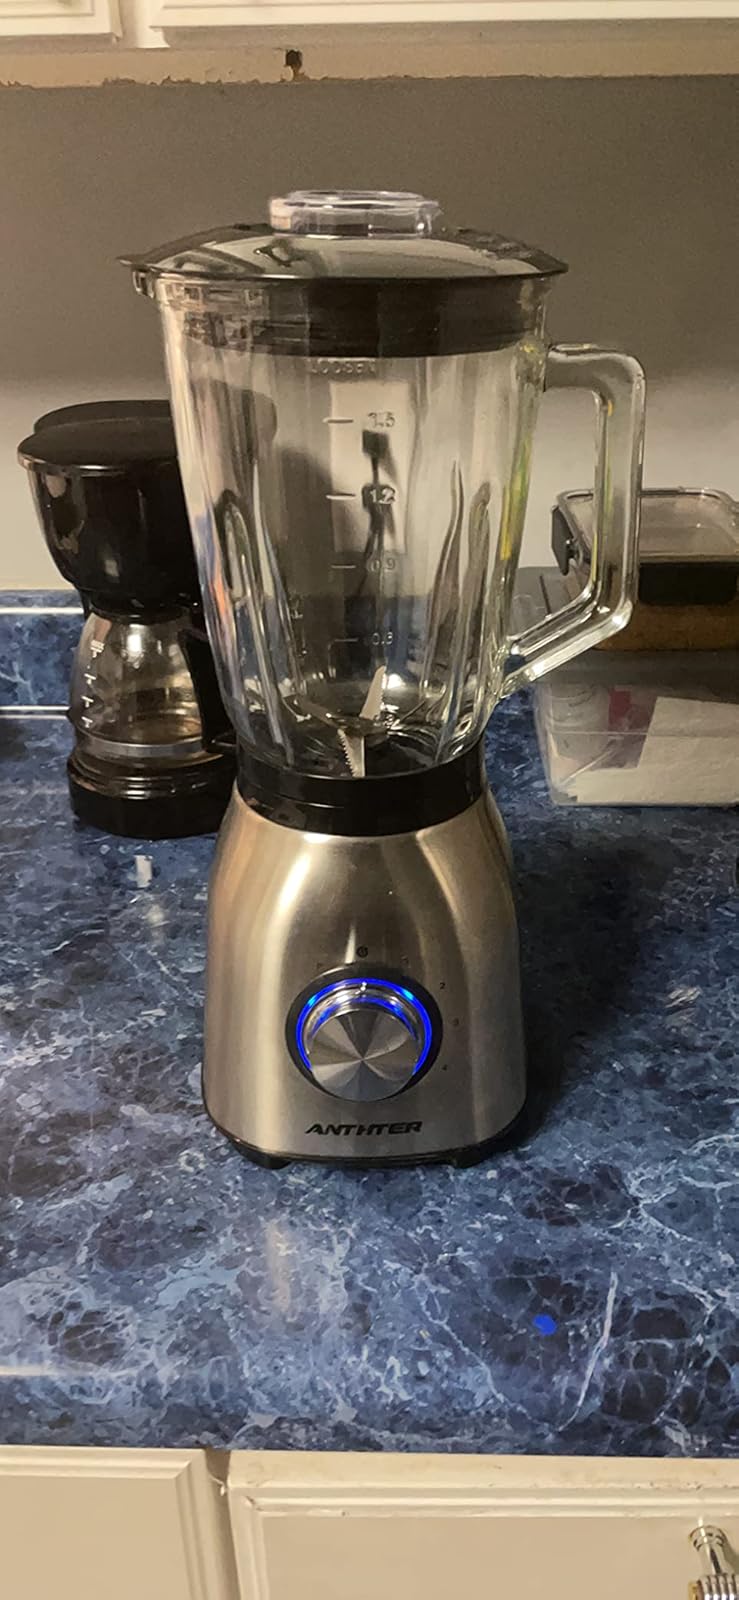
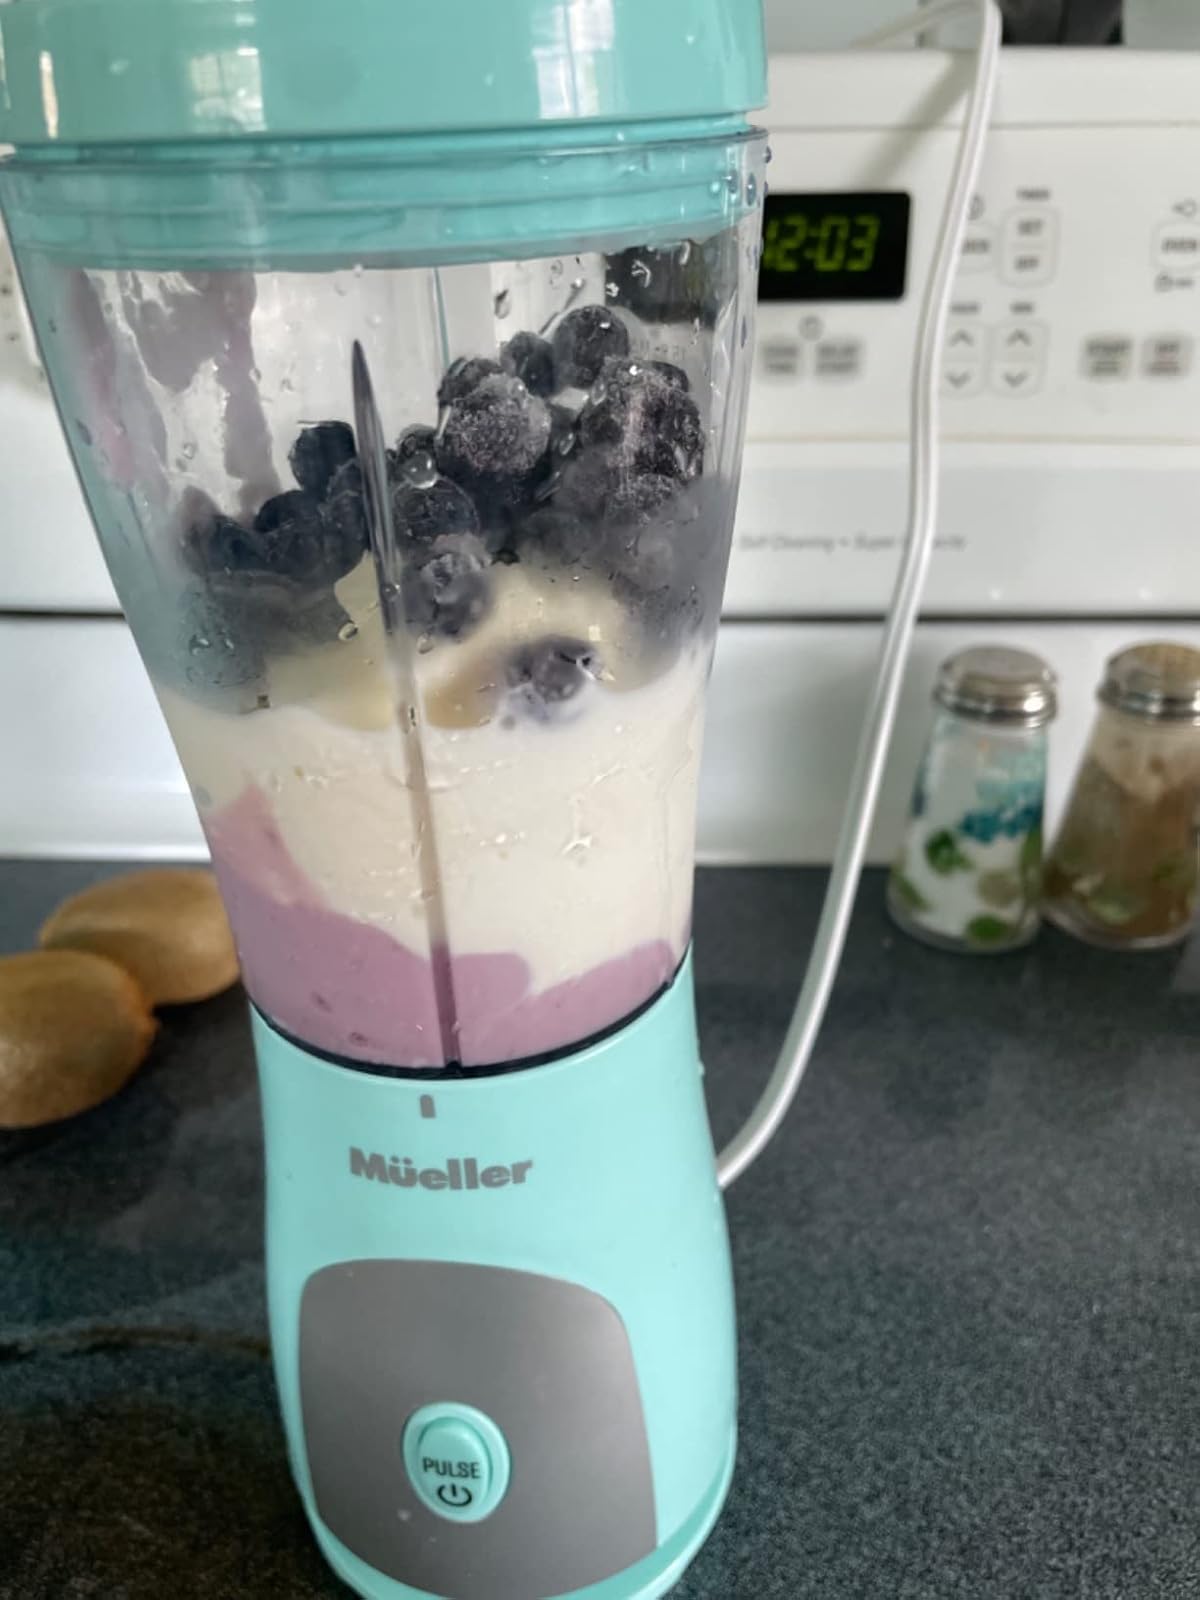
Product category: items_blender
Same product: no